Climate change in Utah

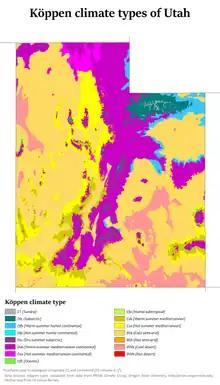
Köppen climate types in Utah, showing that the state is primarily cold semi-arid, with large patches of cold desert and a substantial corridor of warm-summer Mediterranean continental.

Climate change in Utah encompasses the effects of climate change, attributed to man-made increases in atmospheric carbon dioxide, in the U.S. state of Utah.